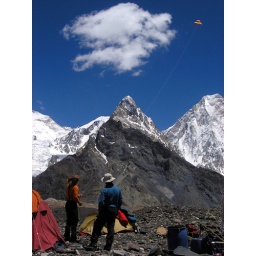
Trek Day 8 - Concordia (4700m).Kite flying in the shadows of the mountain gods.